Forearm

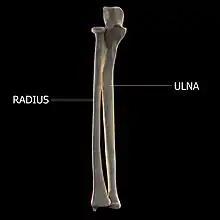
Bones of forearm, radius on left and ulna on the right

Proximally, the head of the radius articulates with the capitulum of the humerus and the radial notch of the ulna at the elbow. The articulation between the radius and the ulna at the elbow is known as the proximal radioulnar joint.